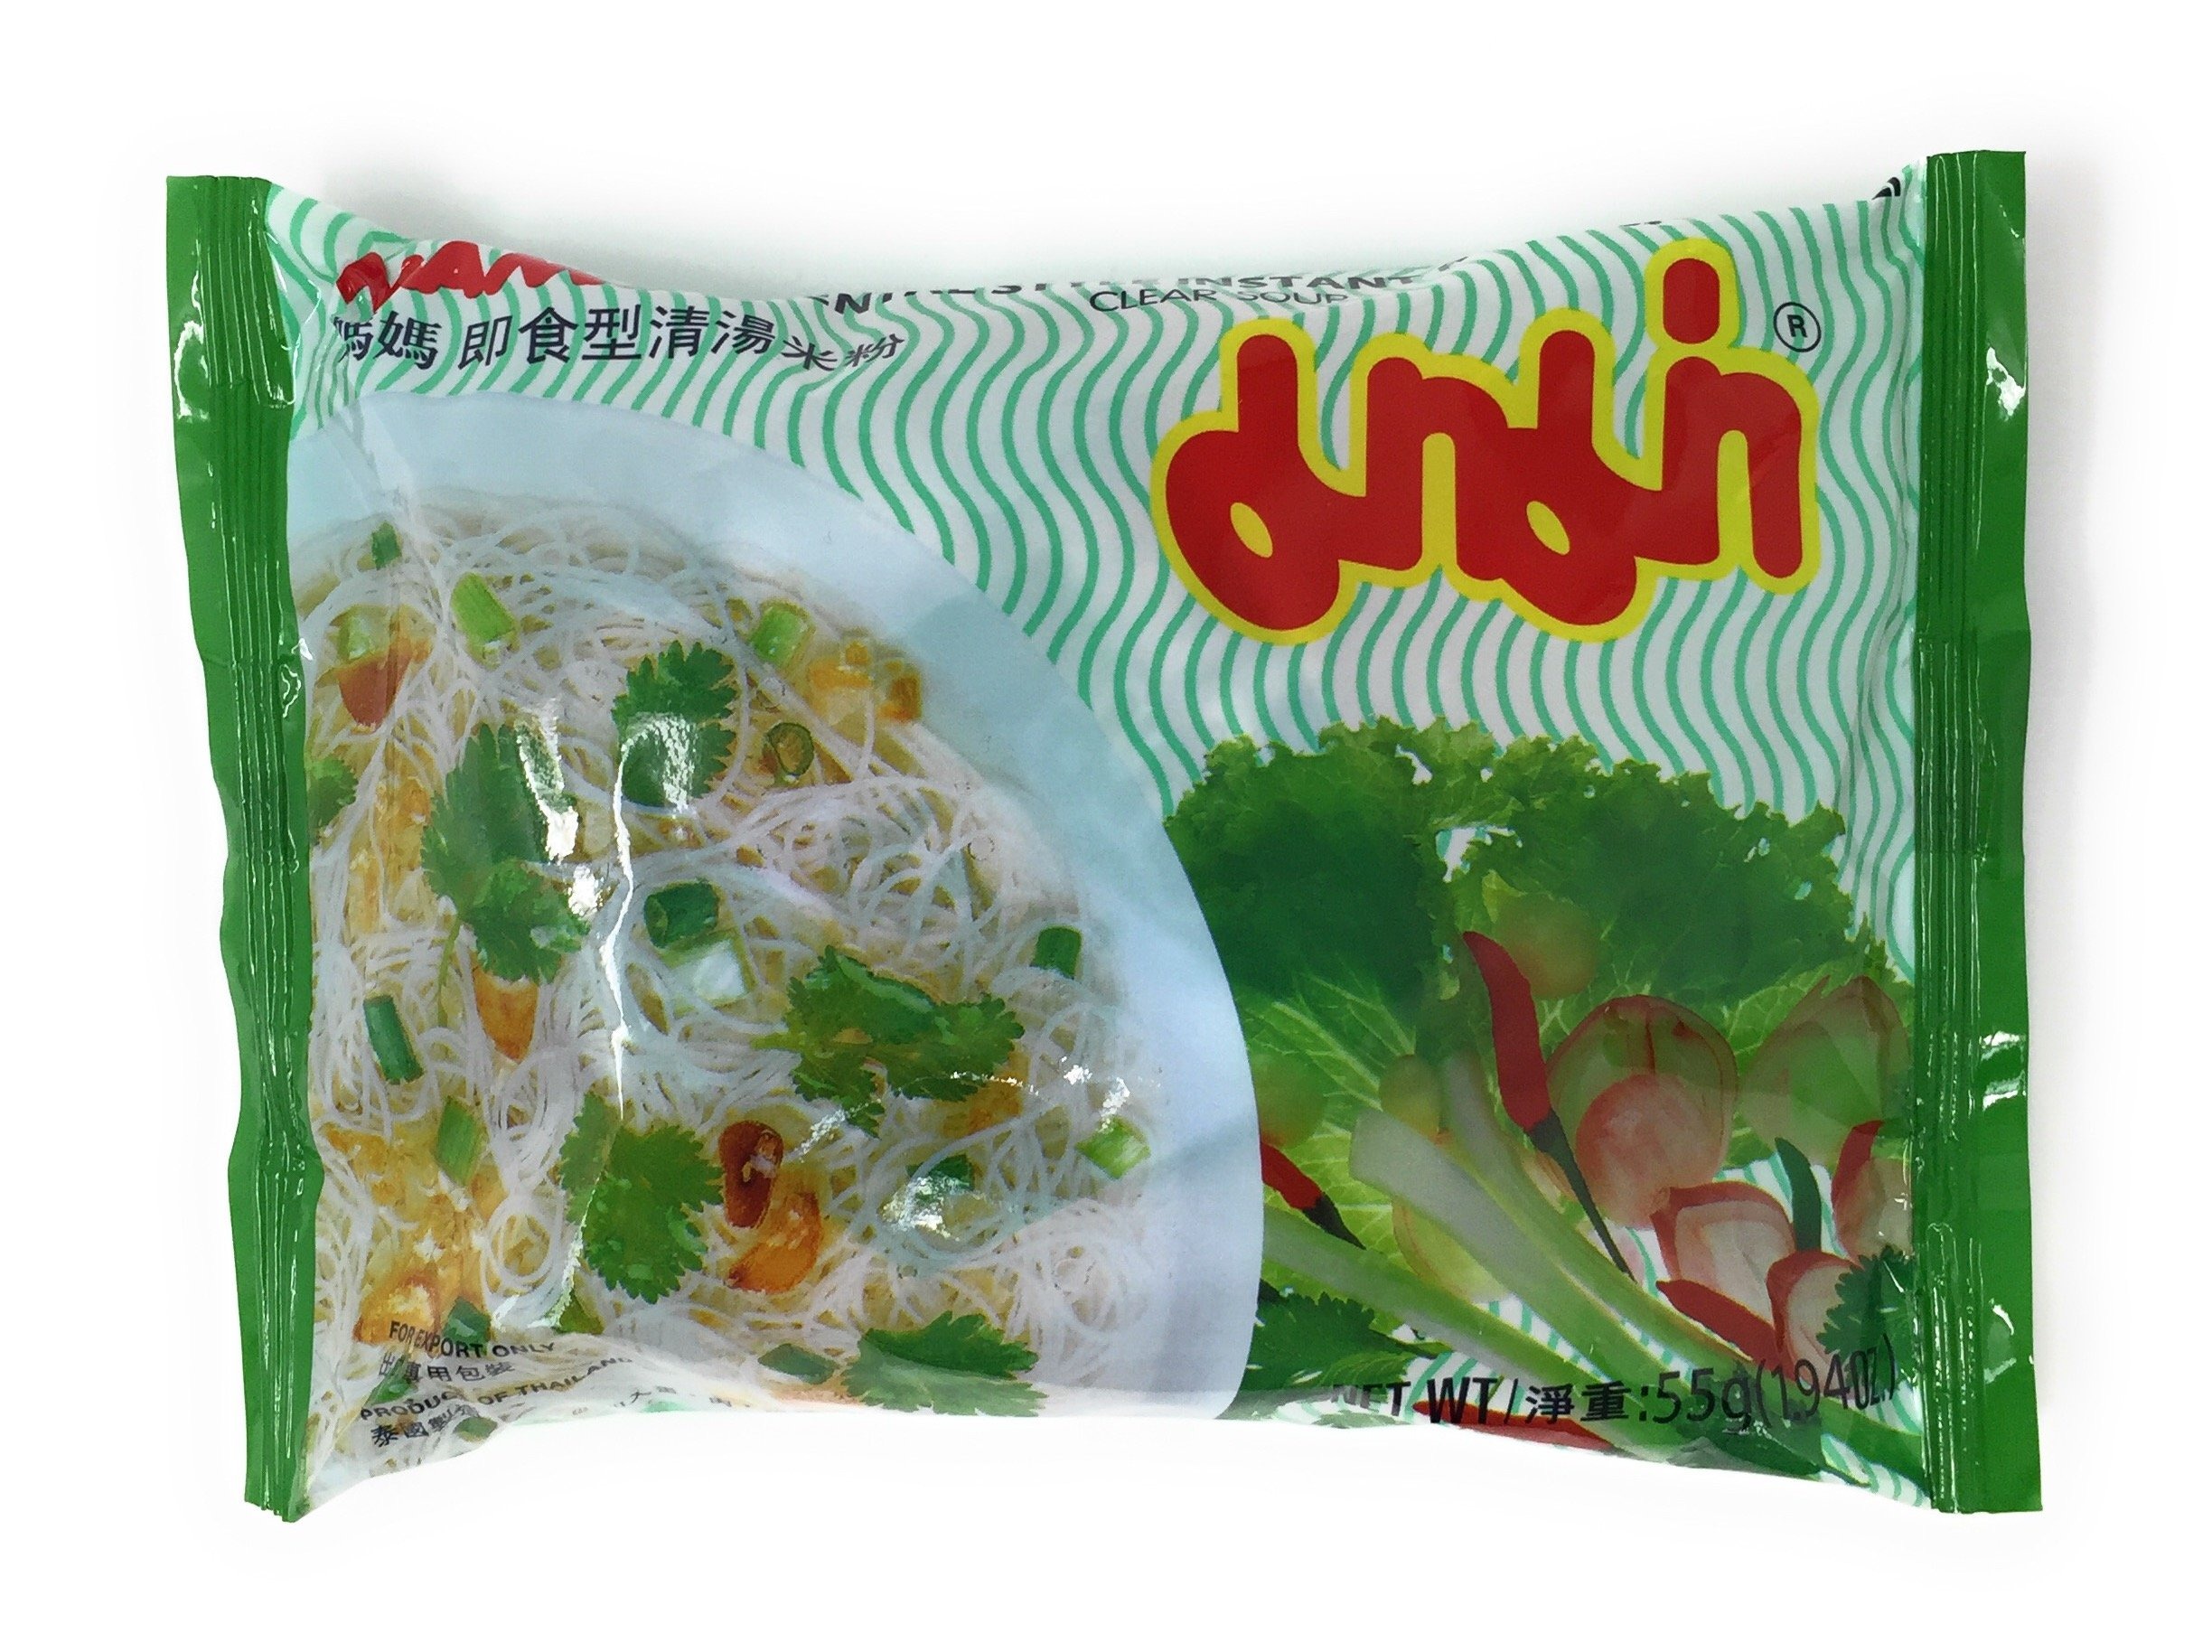
Item Name: Mama oriental ramen style instant rice noodles Vermicelli 1.94 ounce 10 pack
Value: 19.4
Unit: Ounce

Price: 19.99